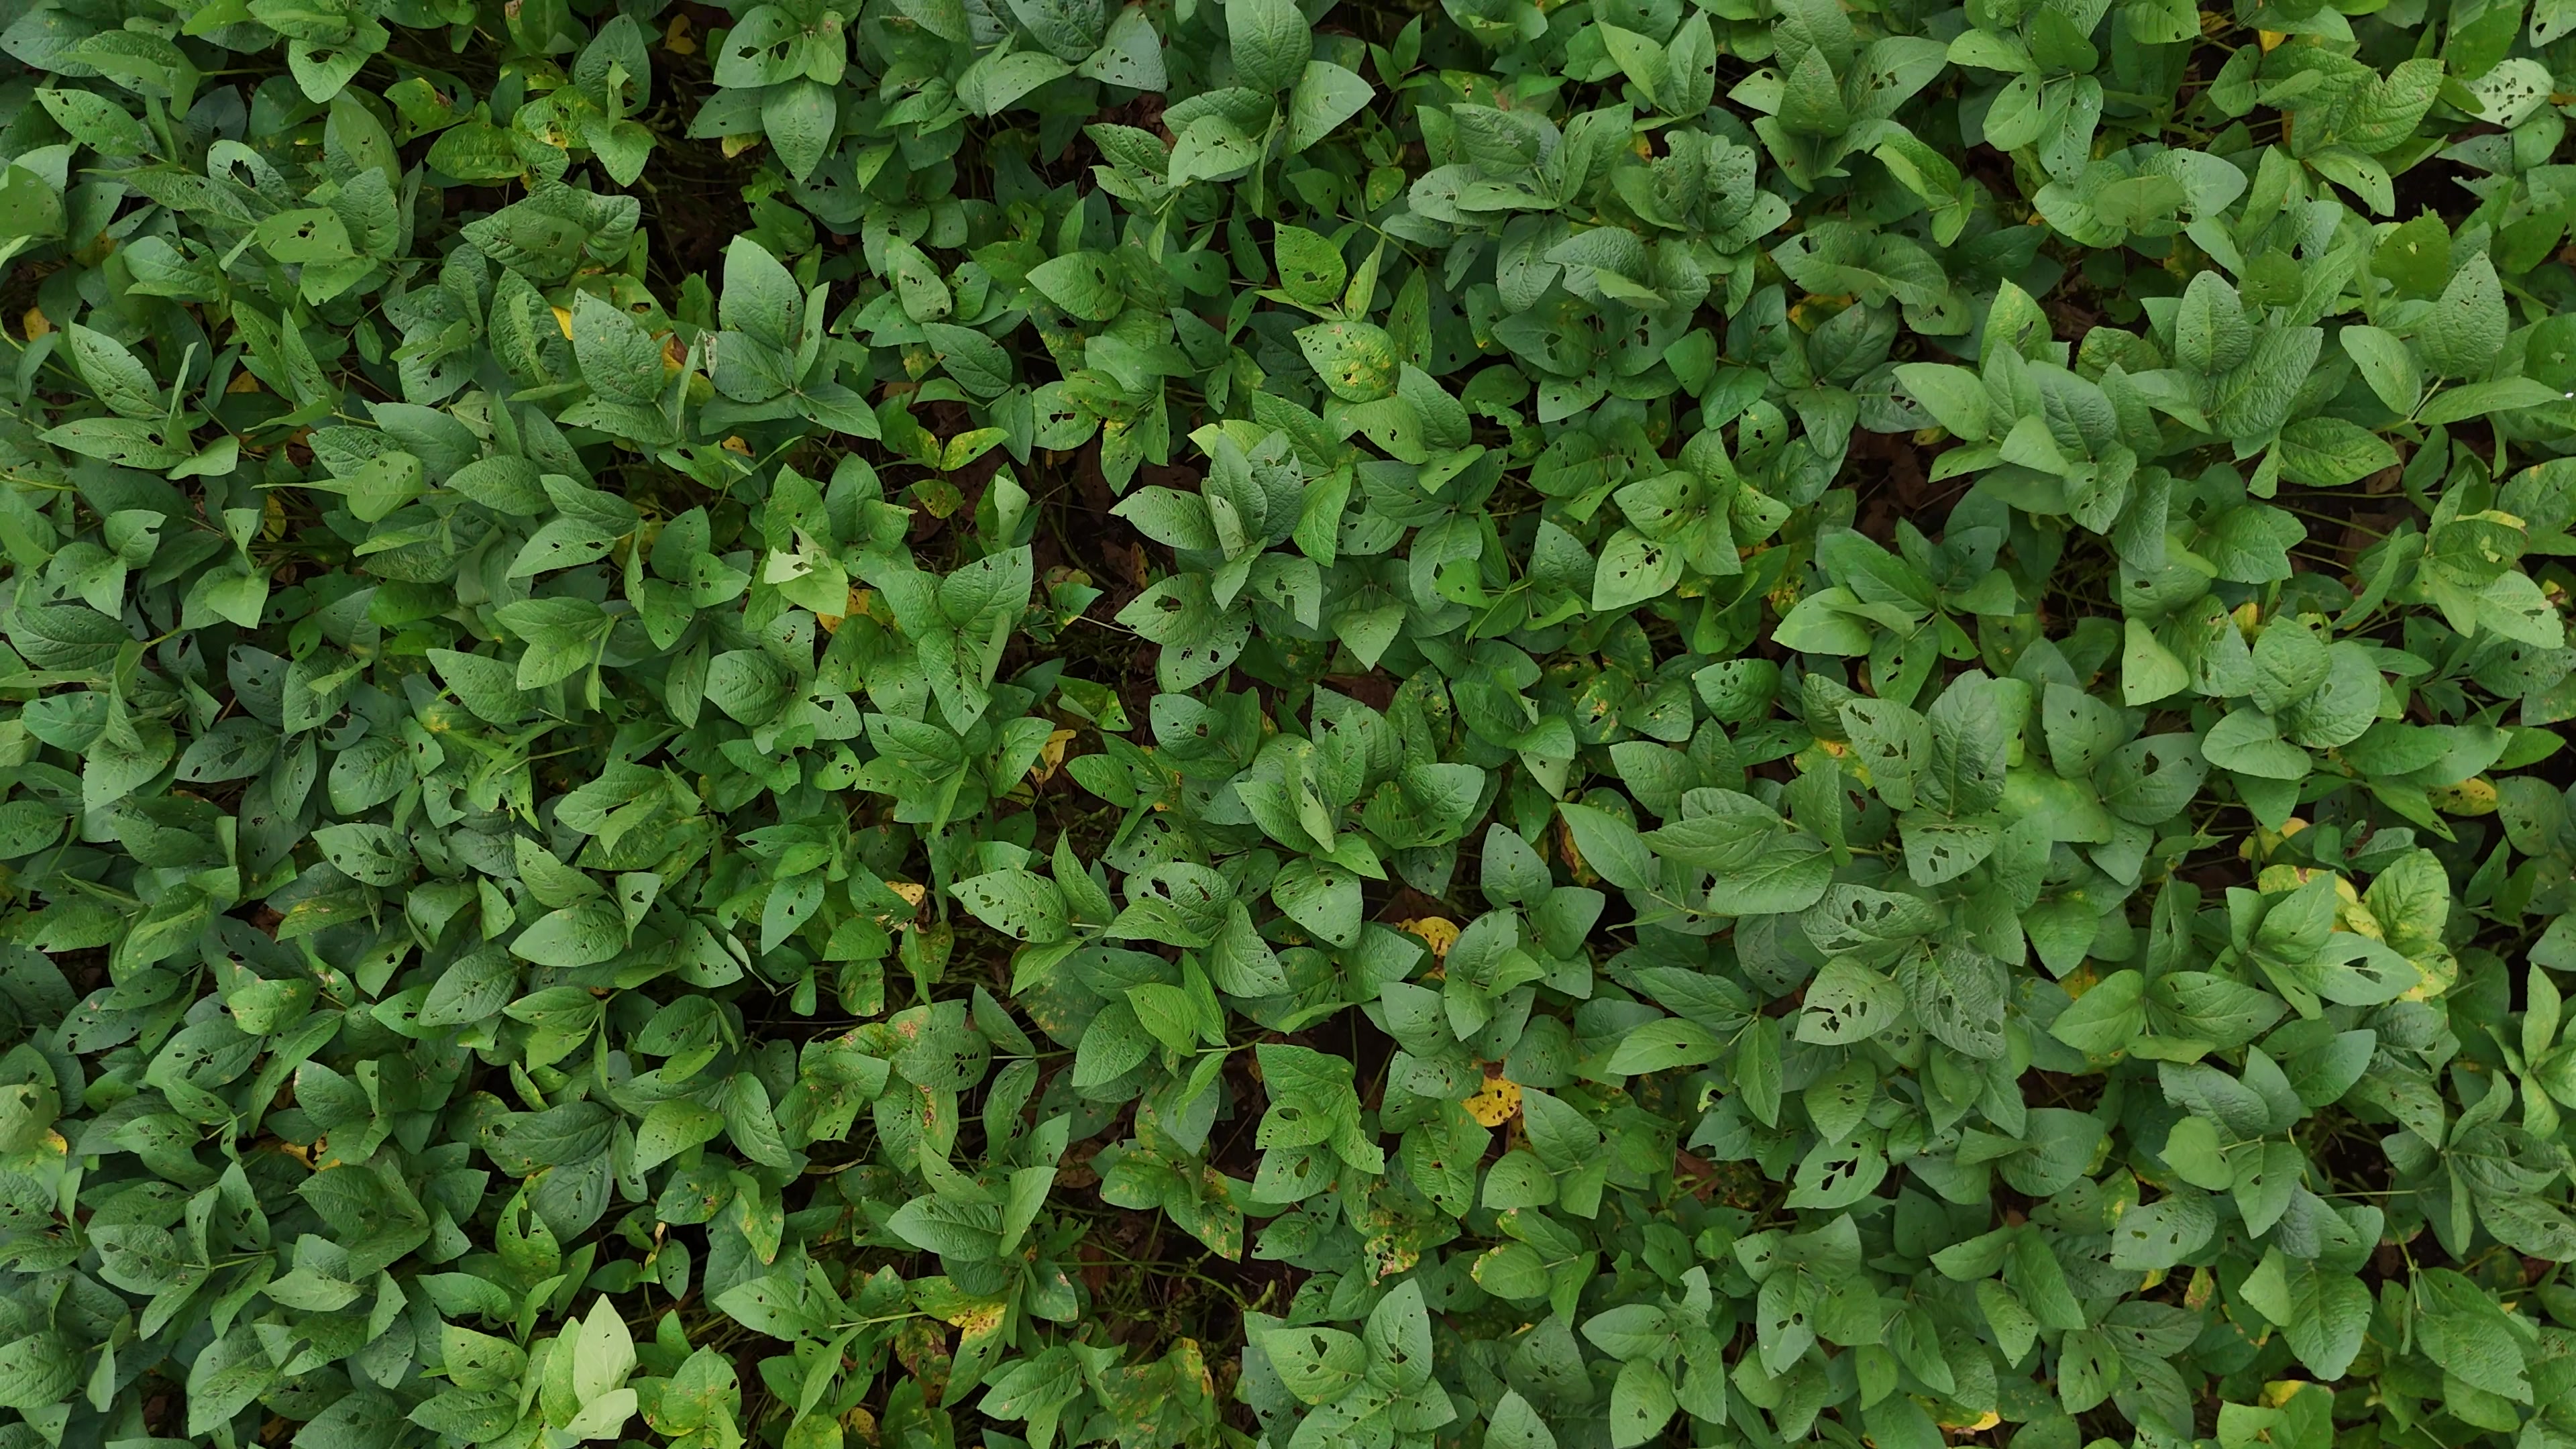
Label: Rust